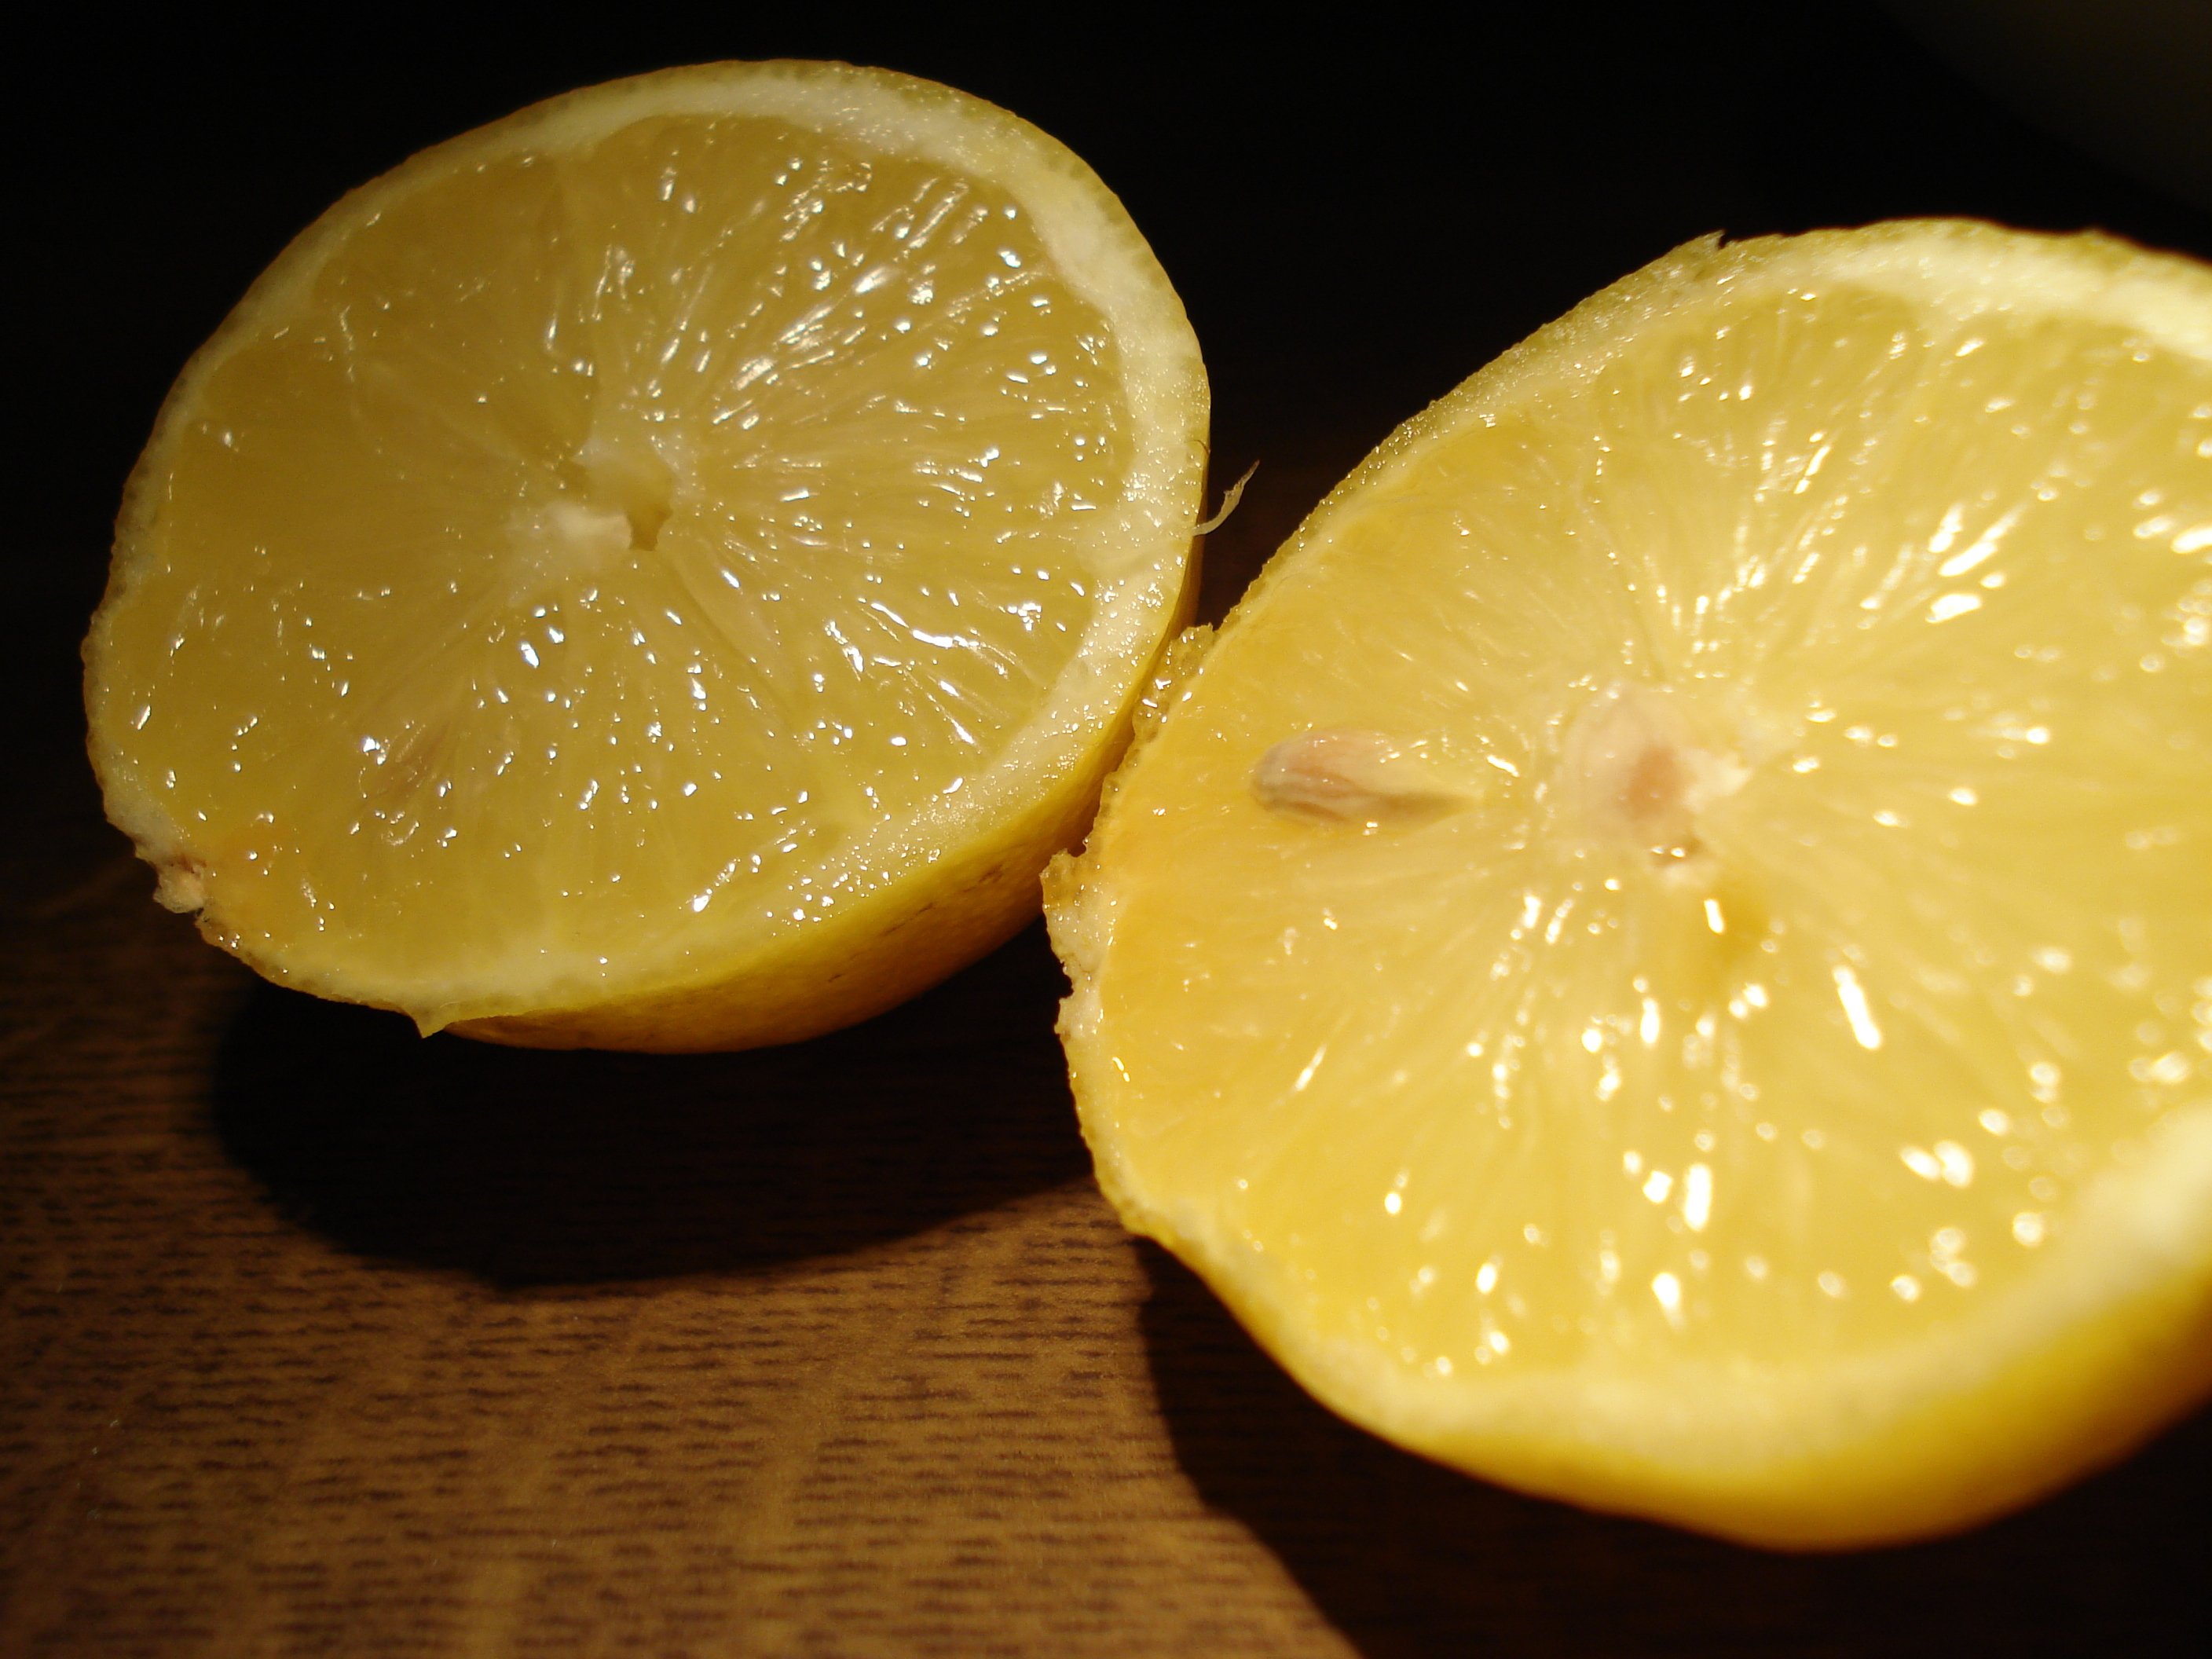
plant, fruit, orange, food, produce, lemon, cook, vegetables, citron, citrus, flowering plant, land plant, meyer lemon